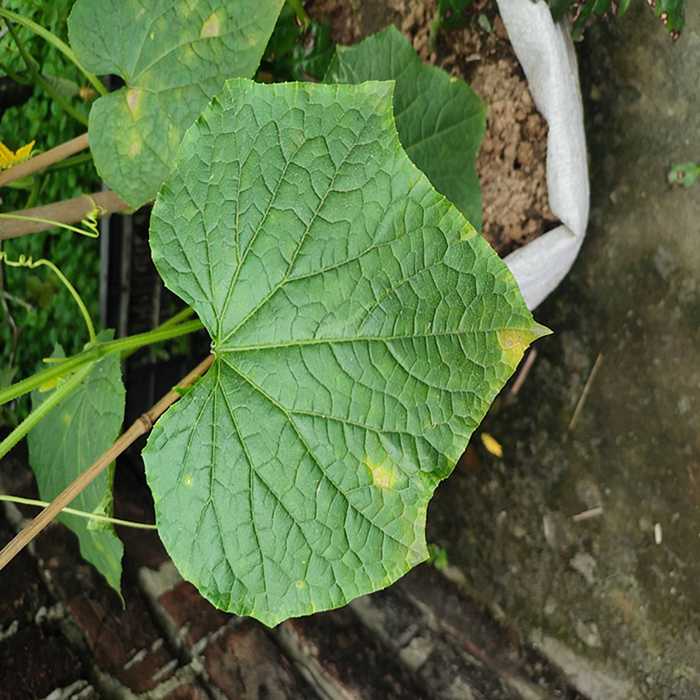
Plant: Cucumber
Label: Downy mildew